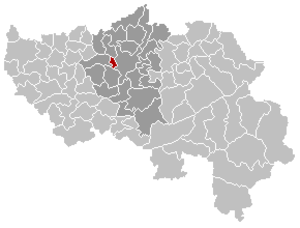
Carte indiquant la localisation de la commune de Saint-Nicolas dans la Province de Liège.